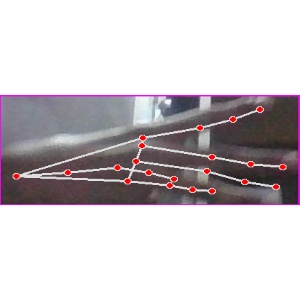
अक्षर: भ